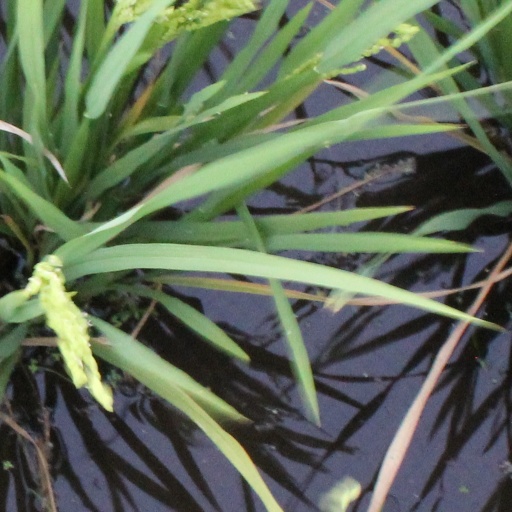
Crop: rice